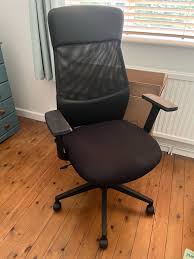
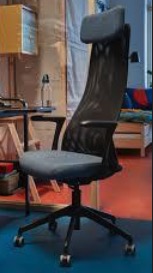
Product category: items_chair
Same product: no